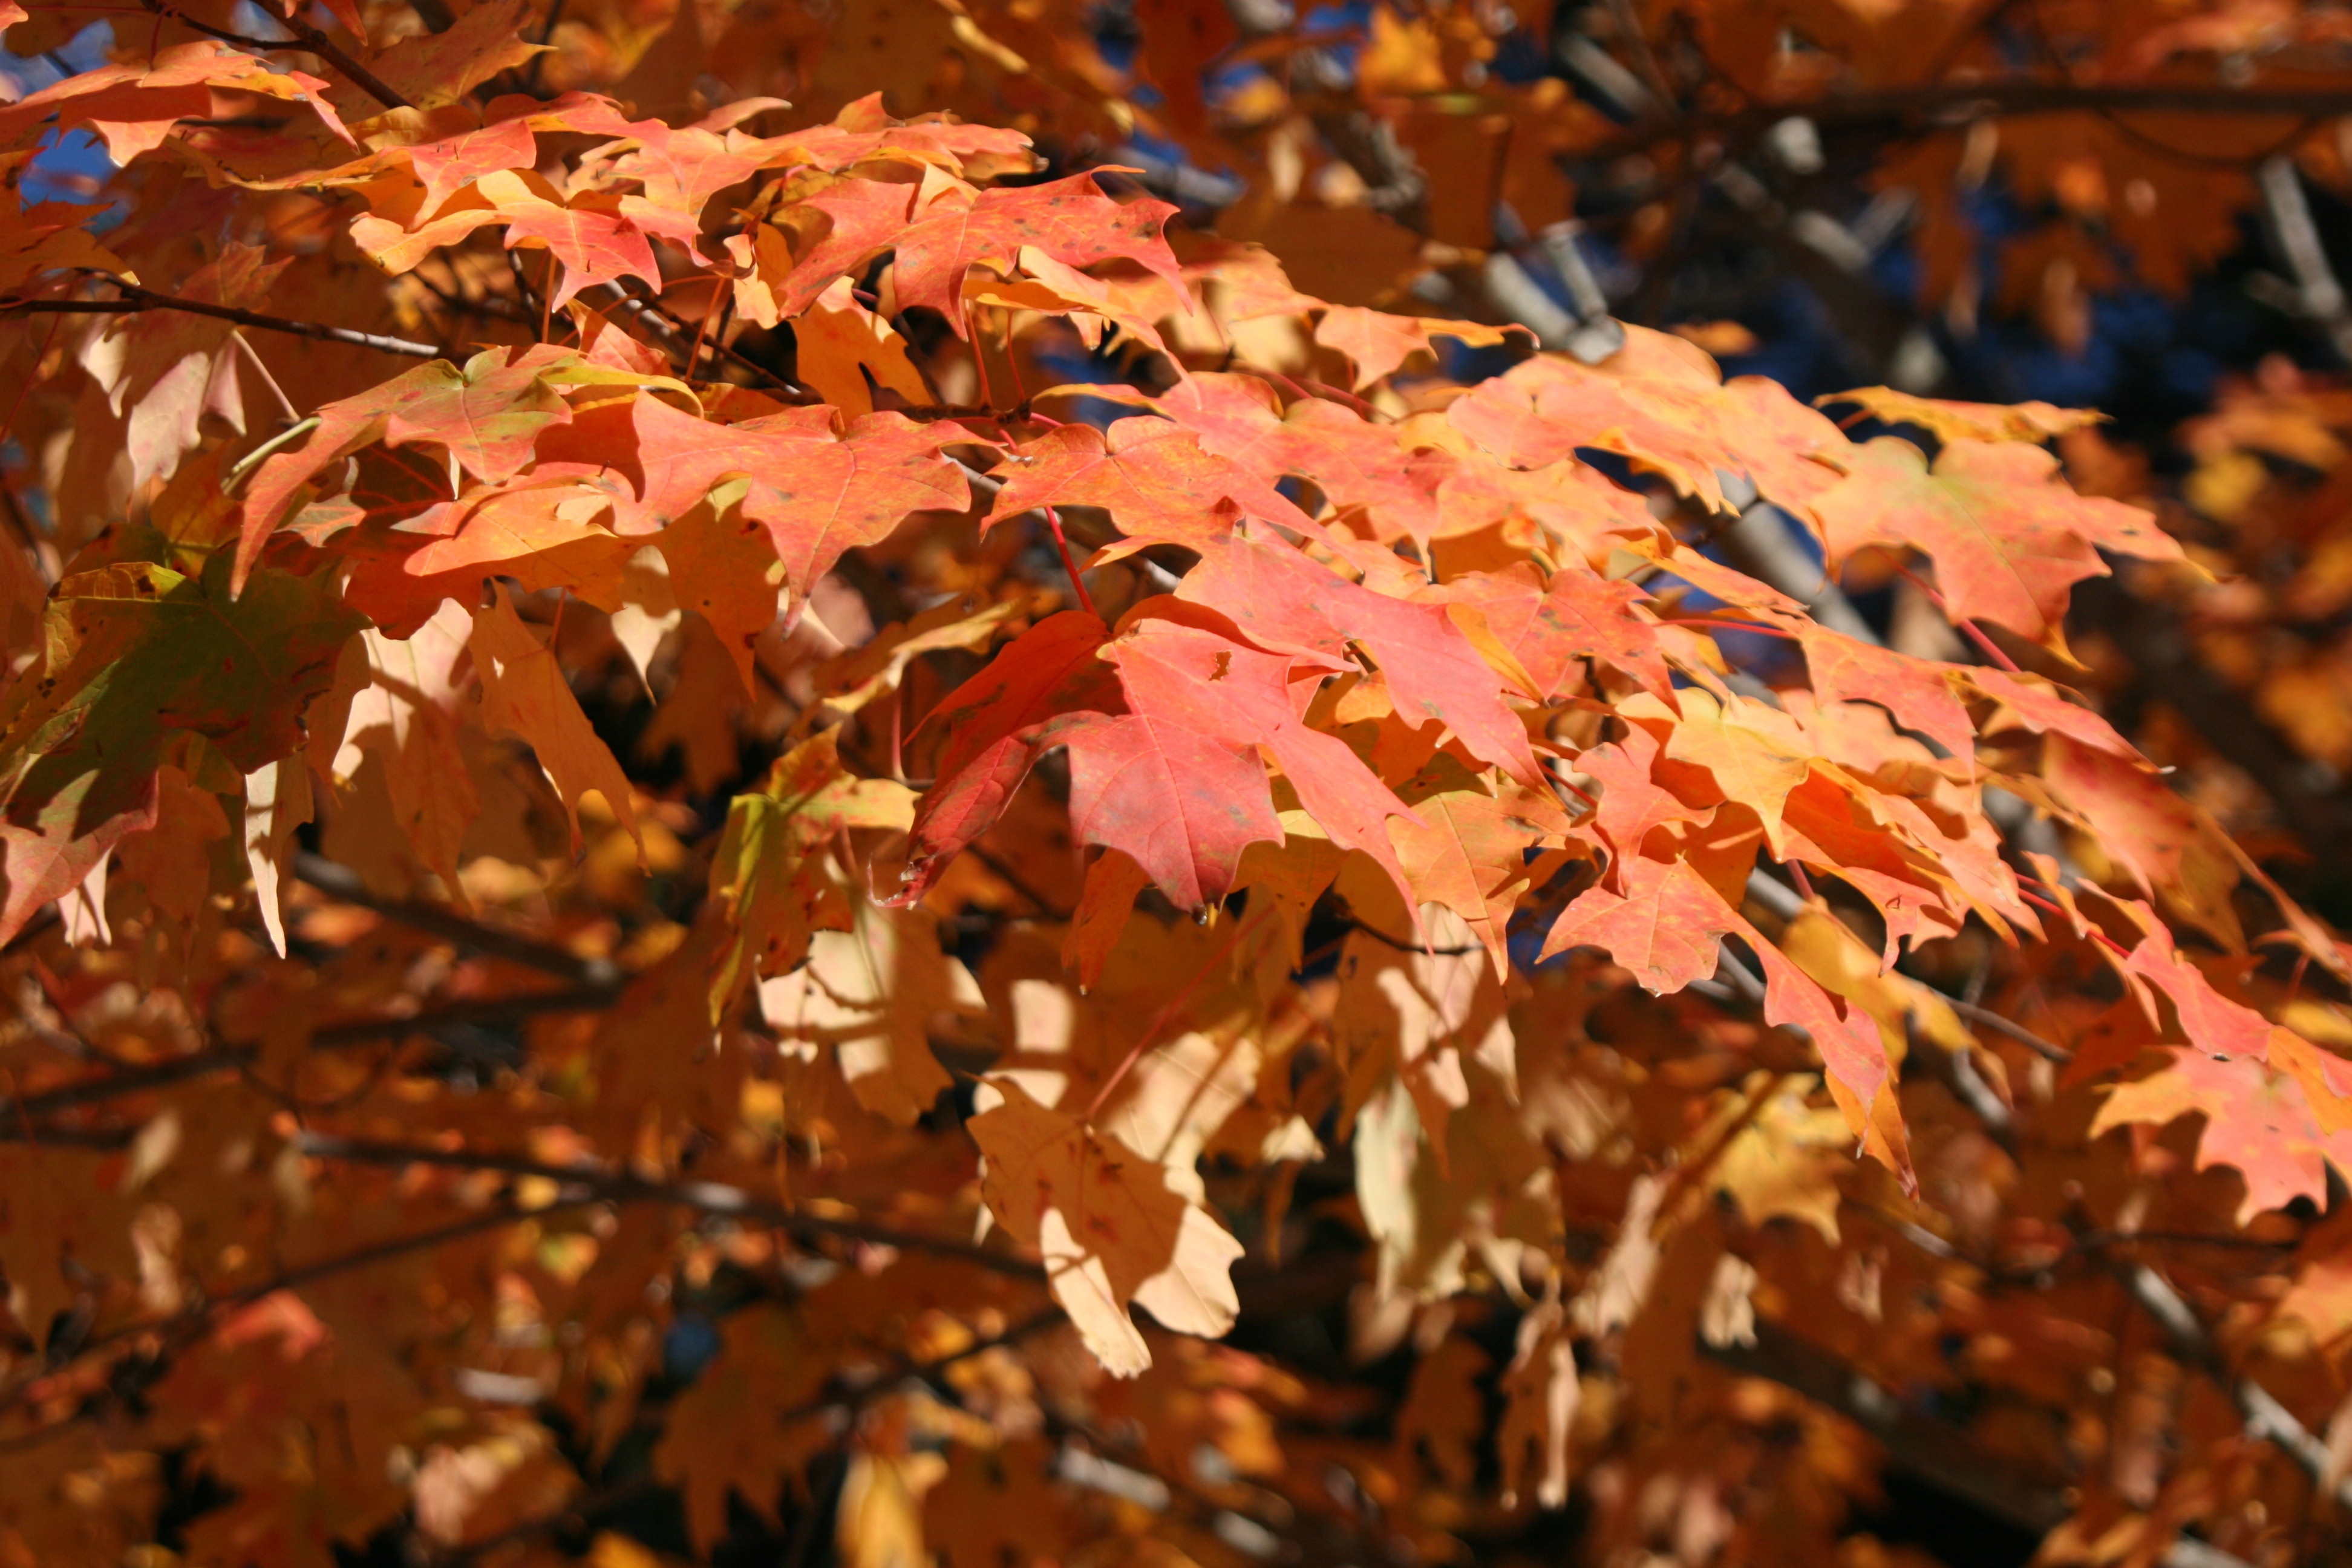
tree, nature, forest, branch, plant, white, texture, leaf, fall, foliage, orange, pattern, green, golden, red, color, natural, autumn, brown, colorful, yellow, season, maple, maple tree, maple leaf, leaves, september, design, bright, seasonal, november, october, border, autumn leaves, autumnal, flowering plant, fall leaves background, woody plant, land plant